Bangladesh Television

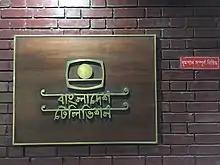
The logo of Bangladesh Television at its headquarters.

The logo of Bangladesh Television was claimed to be created by prominent art director Mohiuddin Faroque in 1971 in one article. Others, however, suggested that it was Imdad Hossain who, in fact, designed the logo. Nevertheless, it is currently in use since then. The logo consists of a 60s-style television screen with a red disc and a green line inside, resembling a sunrise. It is one of the most recognizable logos in Bangladesh, as it has been used since the country itself gained independence.